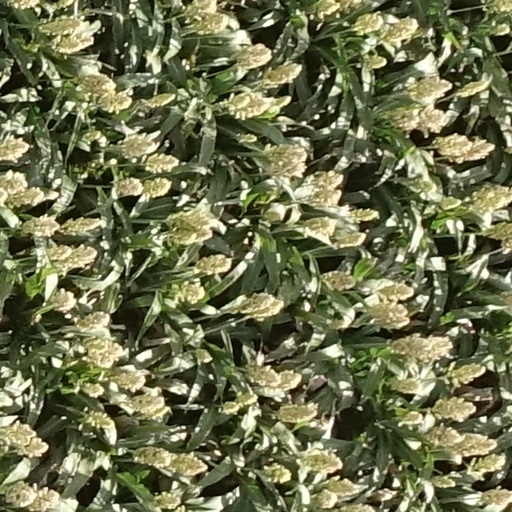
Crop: sorghum